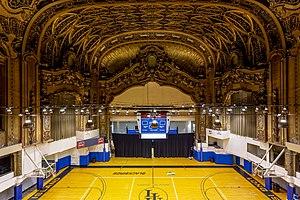
L'intérieur en avant des travaux de rénovation du Paramount Theatre, à Brooklyn, à New York, avec le terrain de basketball de l'Université de Long Island